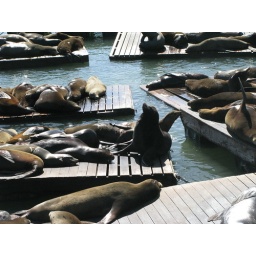
Sea lions on the water front in sf. They are LOUD.